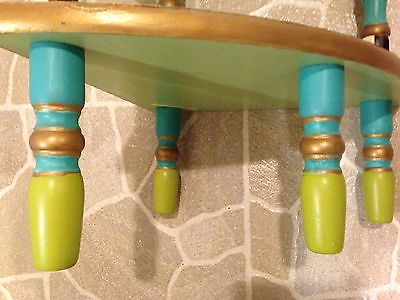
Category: table